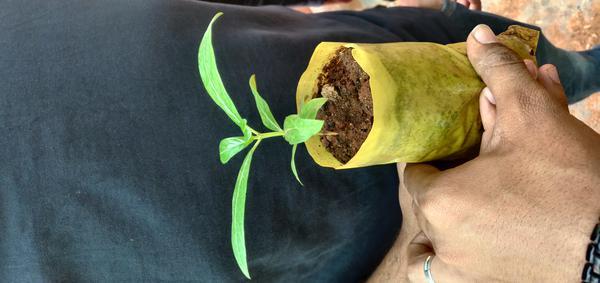
Plant: Nooni